German Empire

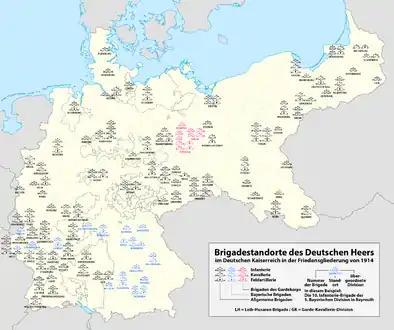
German Army positions, 1914

Following the assassination of the Austro-Hungarian Archduke Franz Ferdinand by Gavrilo Princip, the Kaiser offered Emperor Franz Joseph full support for Austro-Hungarian plans to invade the Kingdom of Serbia, which Austria-Hungary blamed for the assassination. This unconditional support for Austria-Hungary was called a "blank cheque" by historians, including German Fritz Fischer. Subsequent interpretation – for example at the Versailles Peace Conference – was that this "blank cheque" licensed Austro-Hungarian aggression regardless of the diplomatic consequences, and thus Germany bore responsibility for starting the war, or at least provoking a wider conflict.